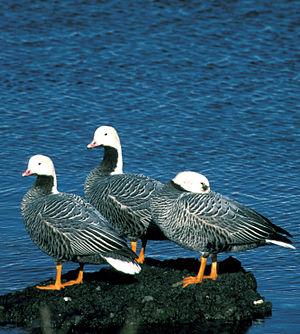
Chen est un genre d’oiseaux de la famille des Anatidae regroupant trois oies, dites blanches, anciennement classées dans le genre Anser.